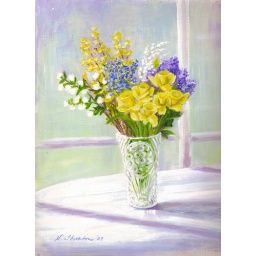
flowers in glass vase on white table